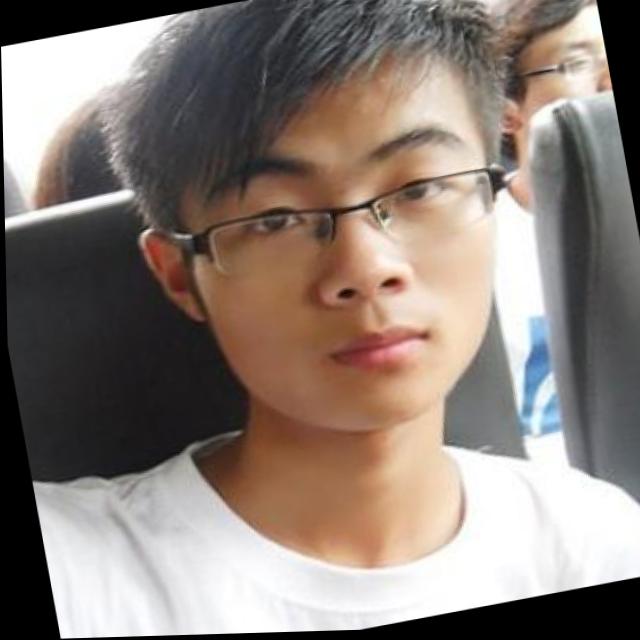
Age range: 21-44